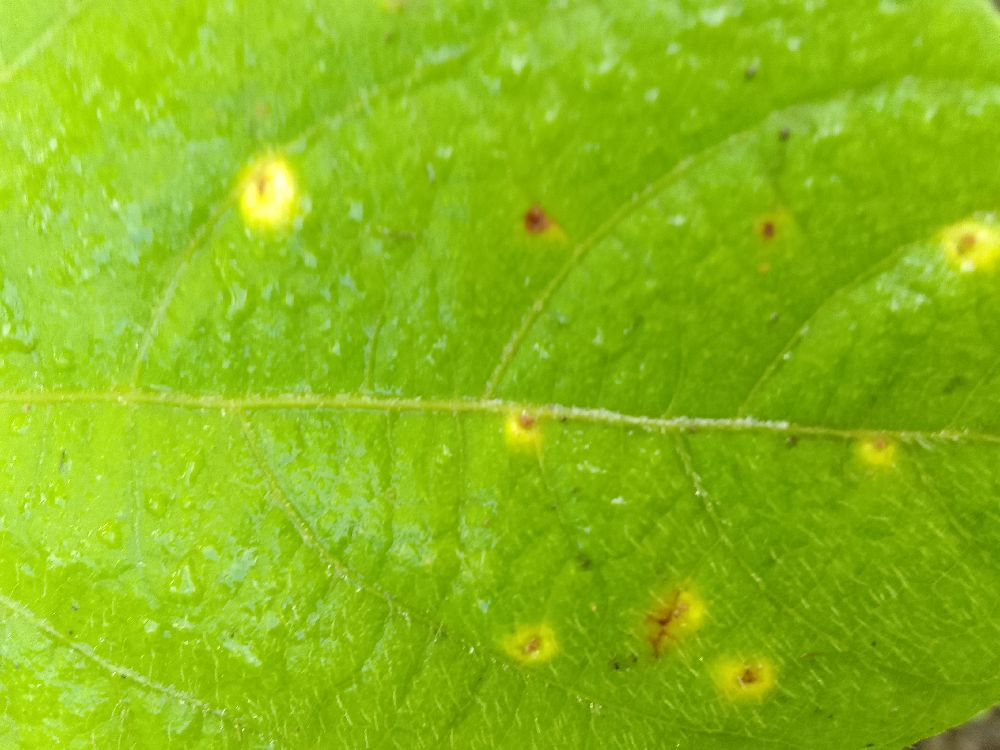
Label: rust